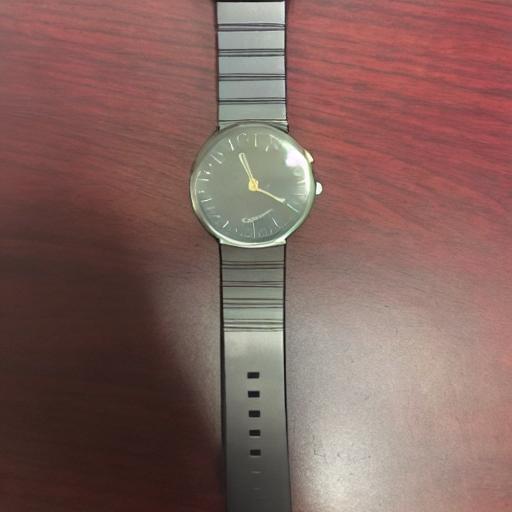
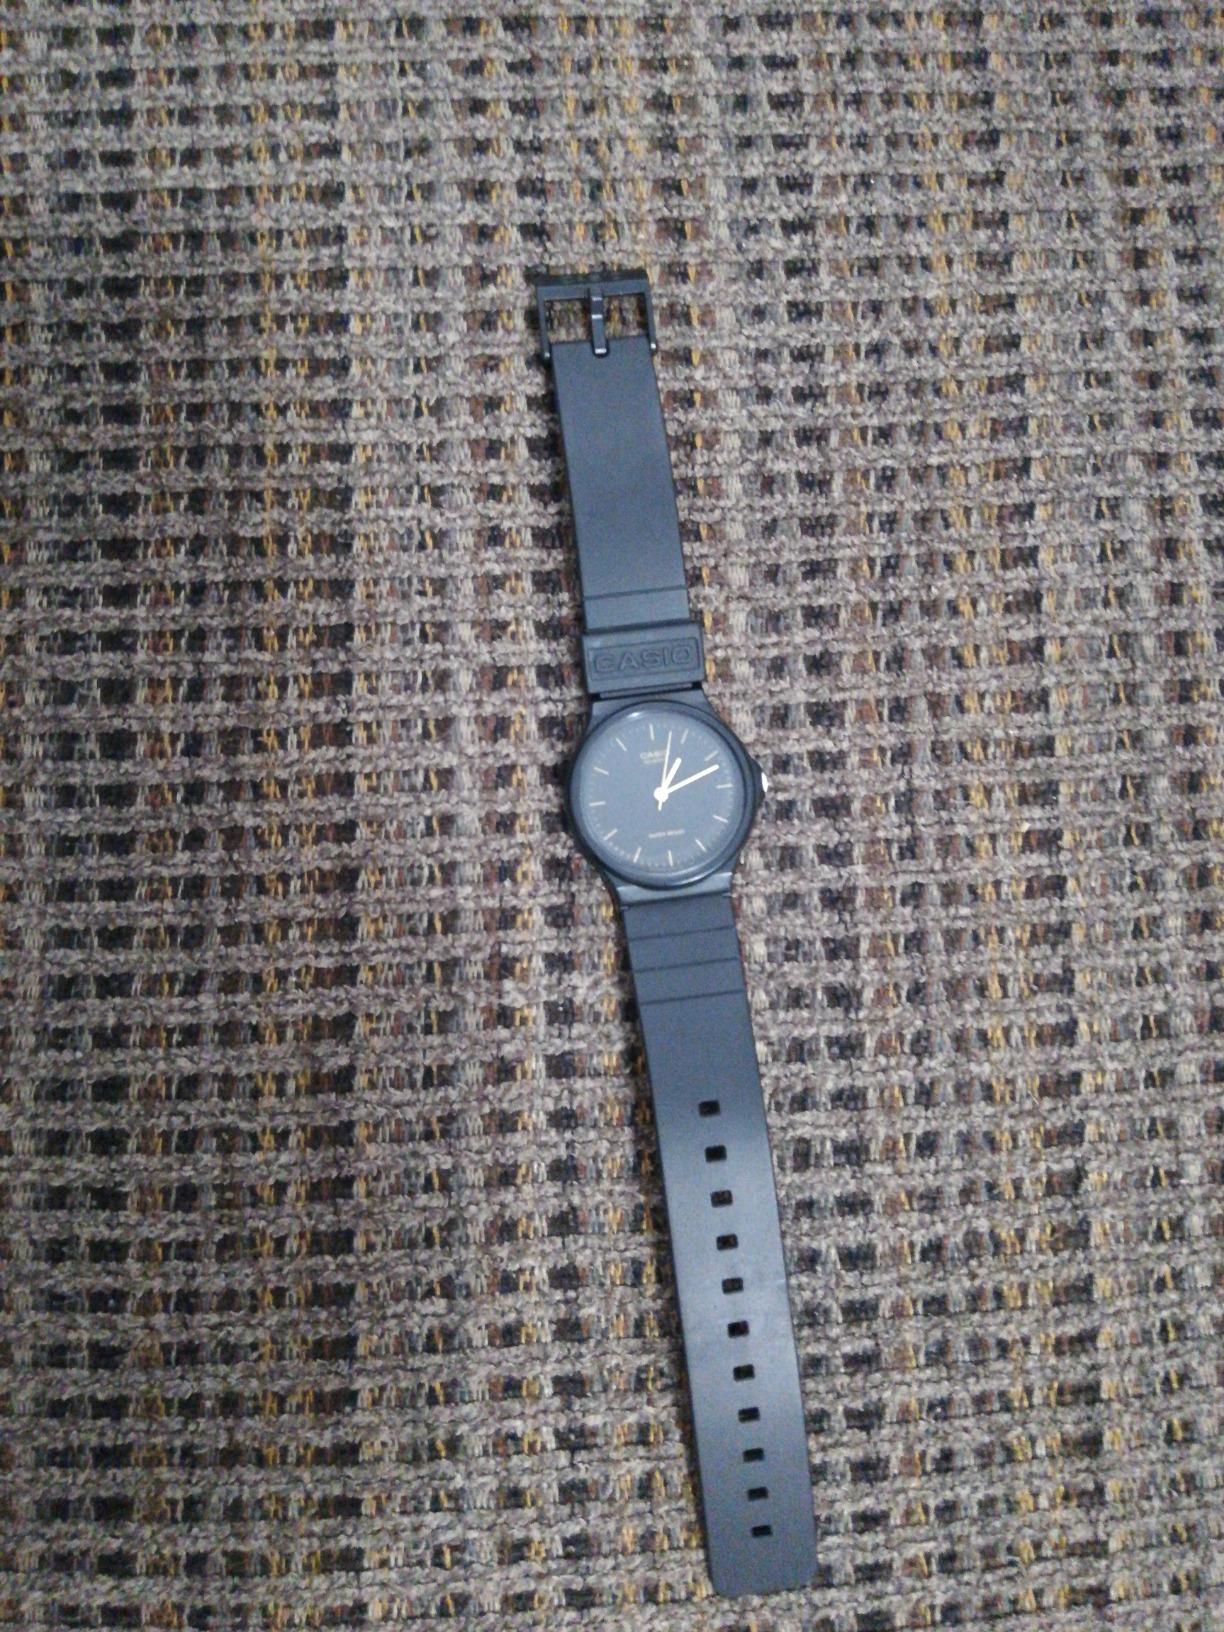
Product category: accessories_watch
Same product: no